Lisburn

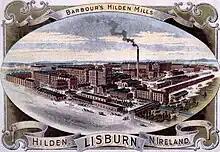
Barbour's Hilden Mills, c 1880

Lisburn prides itself as the birthplace of Ireland's linen industry. While production had been introduced by the Scots, the arrival in 1698 of Huguenot refugees from France brought more sophisticated techniques, and government support. Even as it raised duties on Ireland's successful woollen trade (with the concurrence of the subordinate Irish Parliament), the English Parliament removed them on all Irish articles of hemp and flax, and the government gave Louis Crommelin, "overseer of the royal linen manufacture of Ireland", money to promote their production.